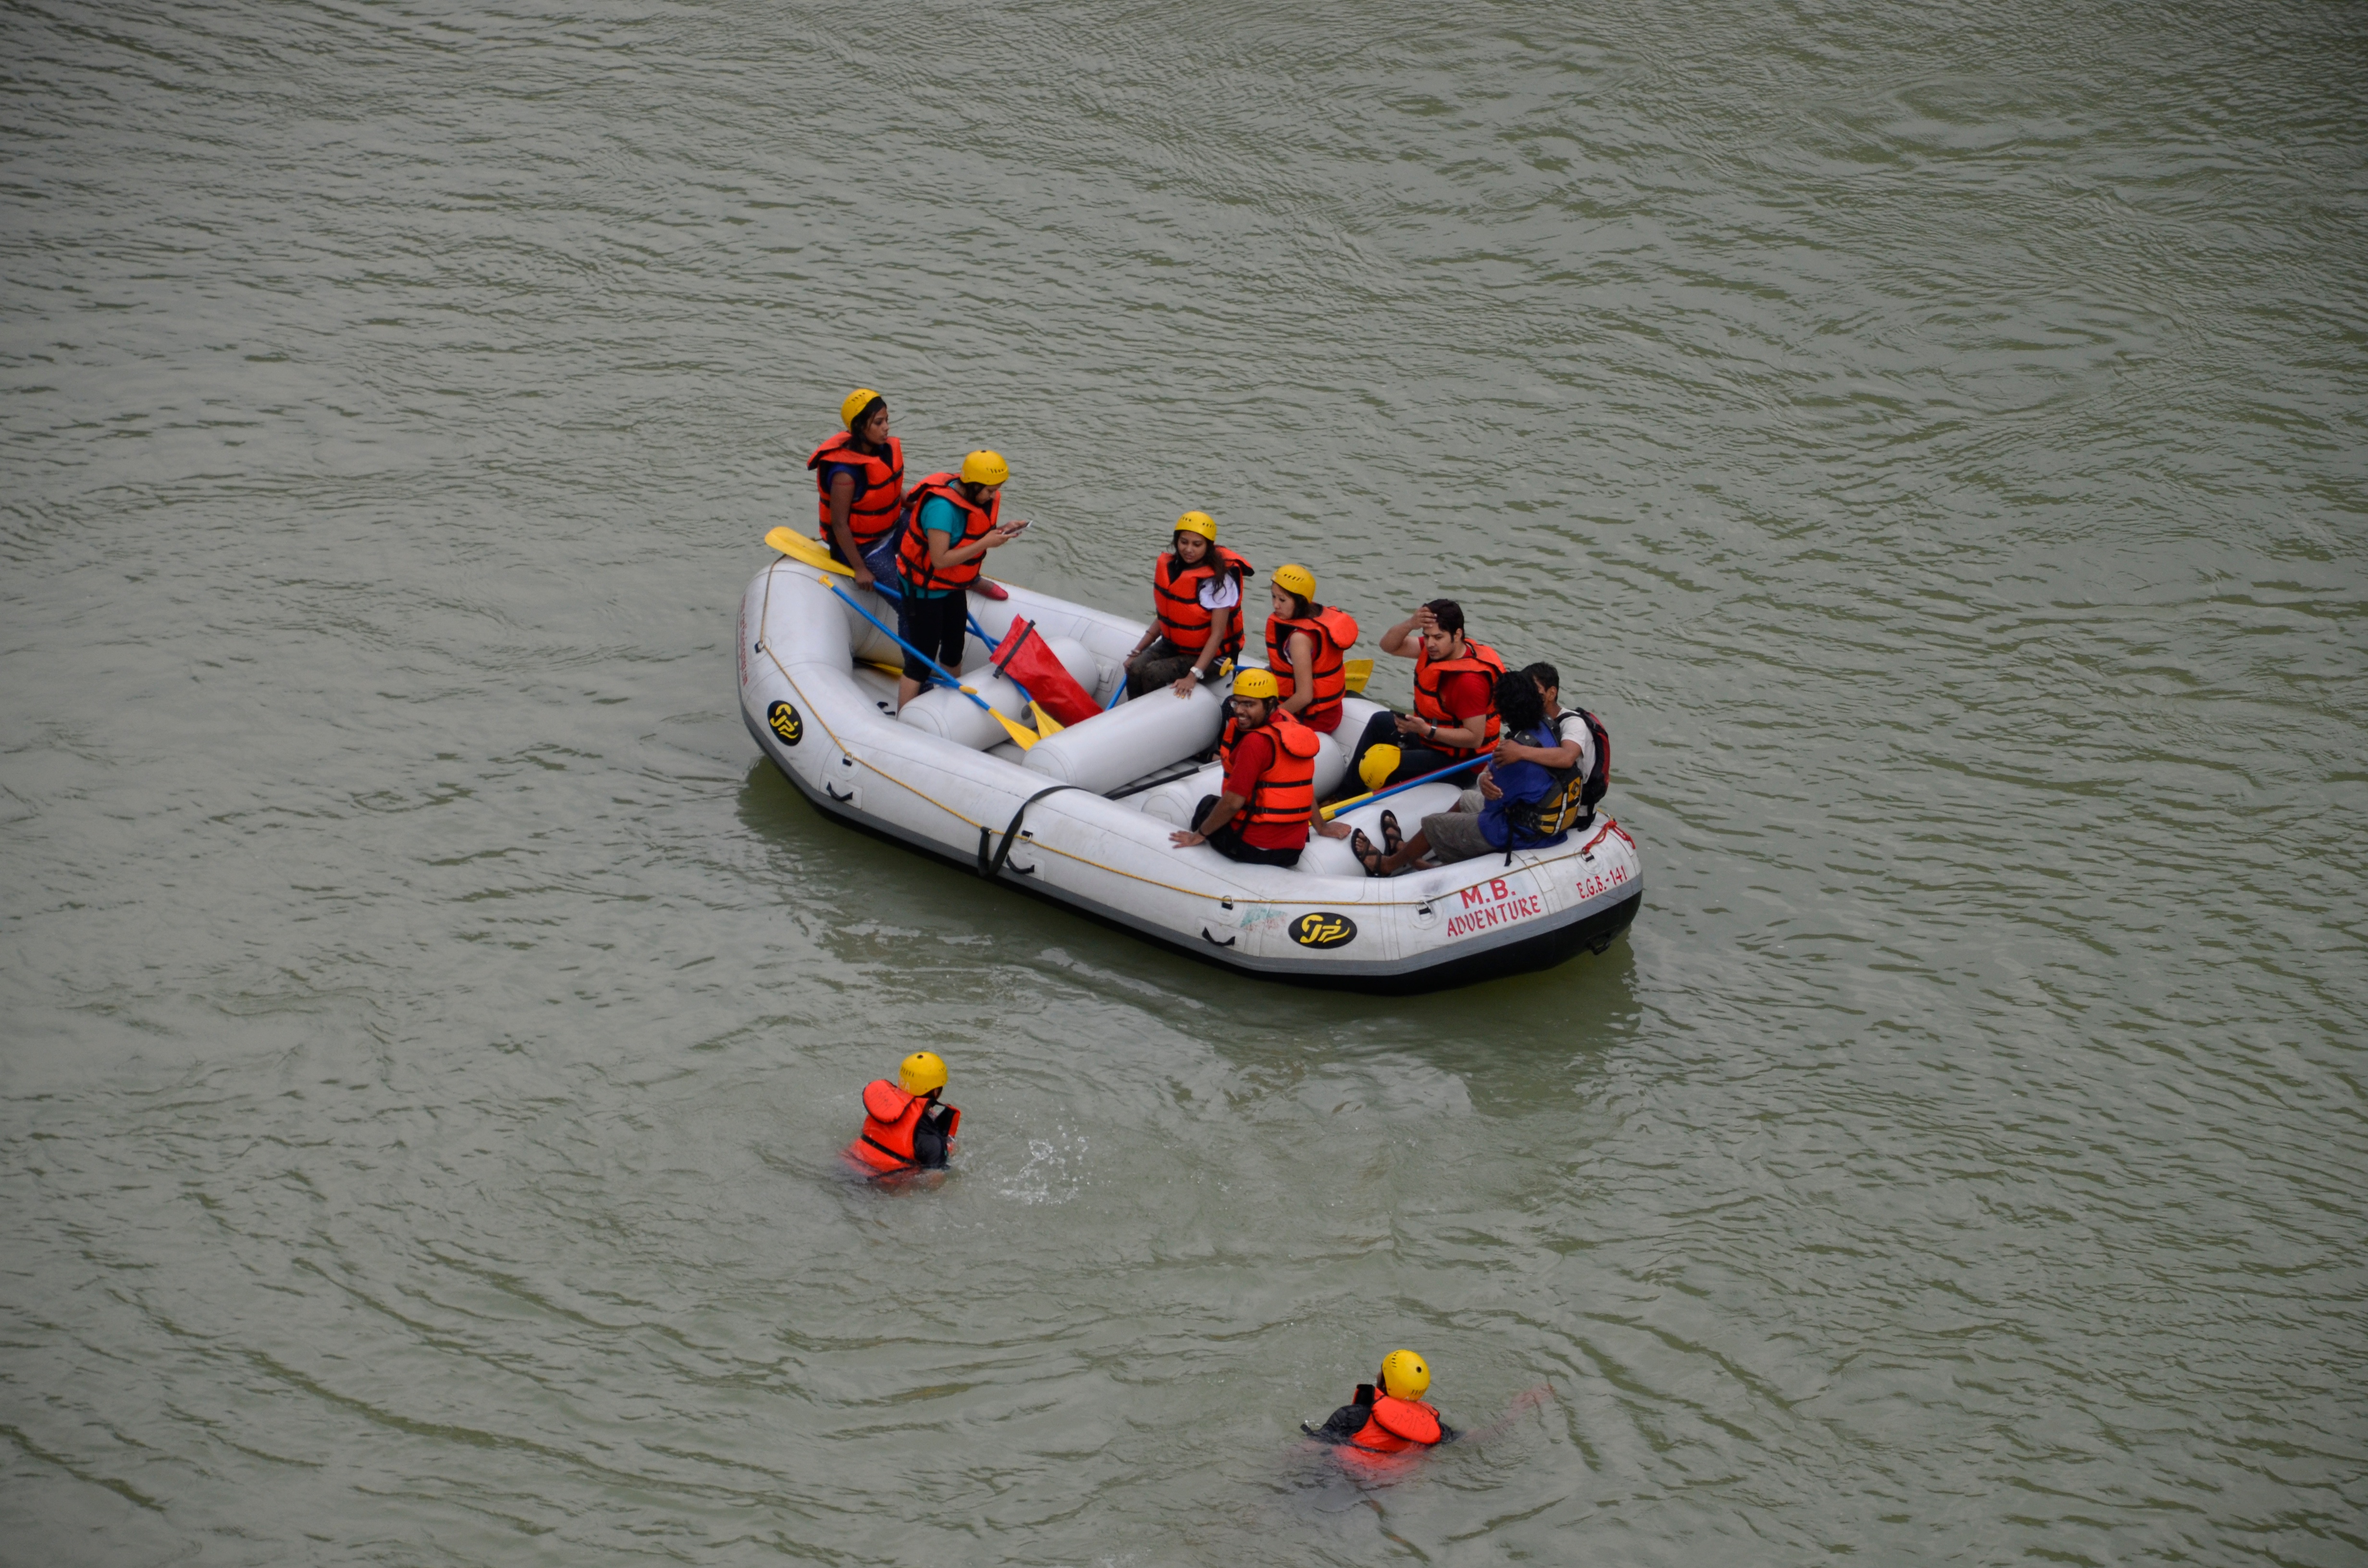
boat, recreation, vehicle, sports, boating, tubing, water sport, outdoor recreation, inflatable boat